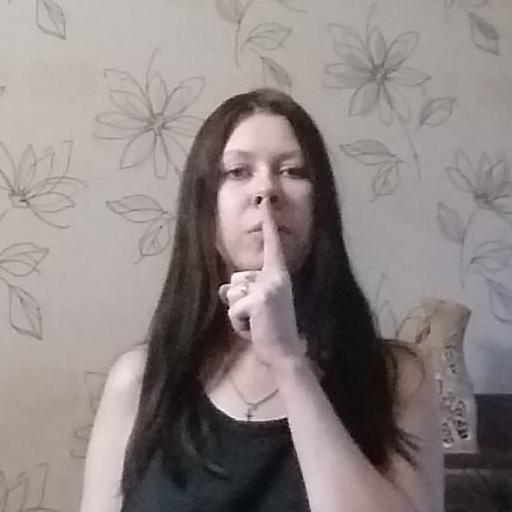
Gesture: mute